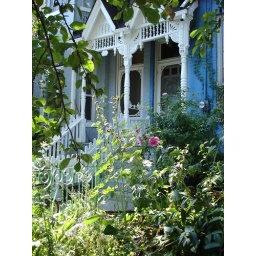
A lovely house in Kensington with my favourite flower in high summer